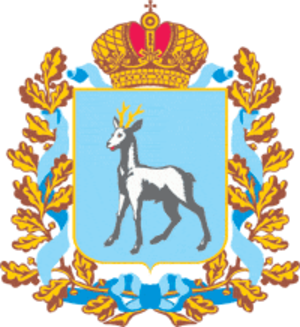
L'oblast de Samara est un sujet fédéral de Russie, d'une superficie de 53 565 km², situé sur la Volga dont les deux villes principales sont Samara et Togliatti.